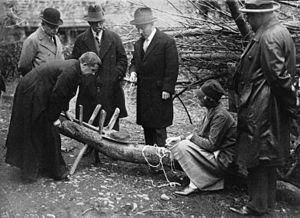
La commission internationale à Glozel
Glozel est un hameau de la commune de Ferrières-sur-Sichon, situé dans le sud-est du département de l'Allier, au Nord du Massif Central, à une trentaine de kilomètres de Vichy, dans la montagne bourbonnaise.